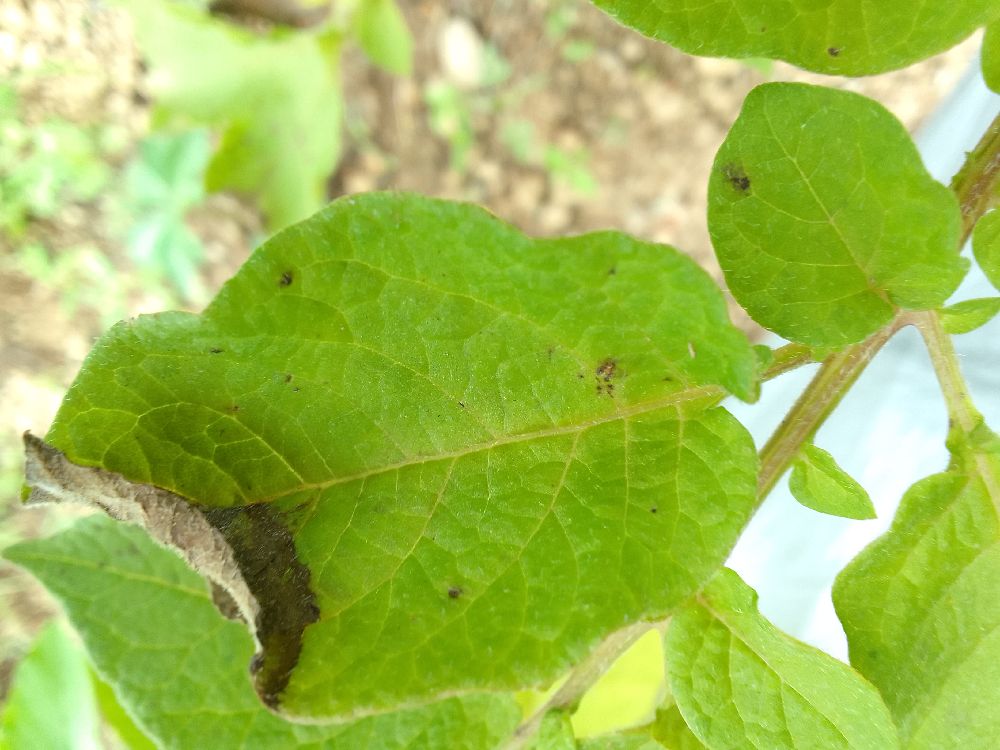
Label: Late blight